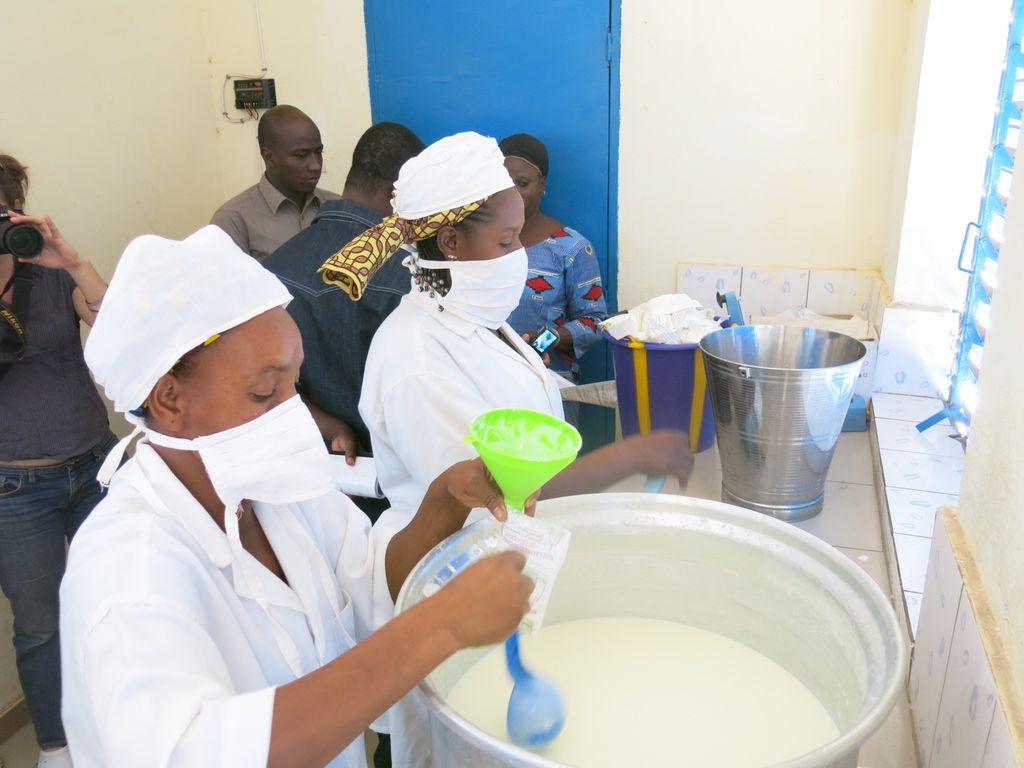
Wanawake wawili wamevaa sare nyeupe. Wanatumia vifaa vya kutengeneza maziwa. Wote wawili Wana vifuniko vya kichwa na barakoa nyeupe. Wanasimama karibu na pipa kubwa la maziwa.